About That Life (film)

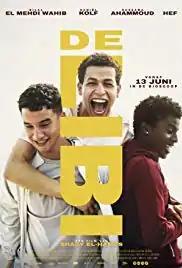
Film poster

About That Life is a 2019 Dutch comedy-drama film directed by Shady El-Hamus (in his directorial debut) who co-wrote with Jeroen Scholten van Aschat. In July 2019, it was shortlisted as one of the nine films in contention to be the Dutch entry for the Academy Award for Best International Feature Film at the 92nd Academy Awards, but it was not selected.